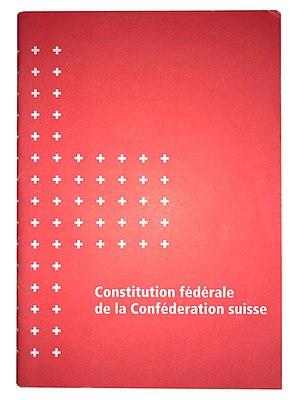
Couverture de la version francophone de la Constitution fédérale de la Confédération suisse de 1999.
La Constitution fédérale de la Confédération suisse organise le fonctionnement de la Confédération suisse depuis l'État fédéral de 1848 et ses rapports avec les cantons, garantit un certain nombre de droits aux citoyens et oriente les buts sociaux de sa politique. La version actuellement en vigueur est la troisième constitution de la Suisse, après celles de 1848 et de 1874. Elle a été acceptée à la double majorité des cantons et du peuple suisse le 18 avril 1999 et est entrée en vigueur le 1ᵉʳ janvier 2000. Depuis, elle a été modifiée plusieurs fois à la suite de votations populaires.